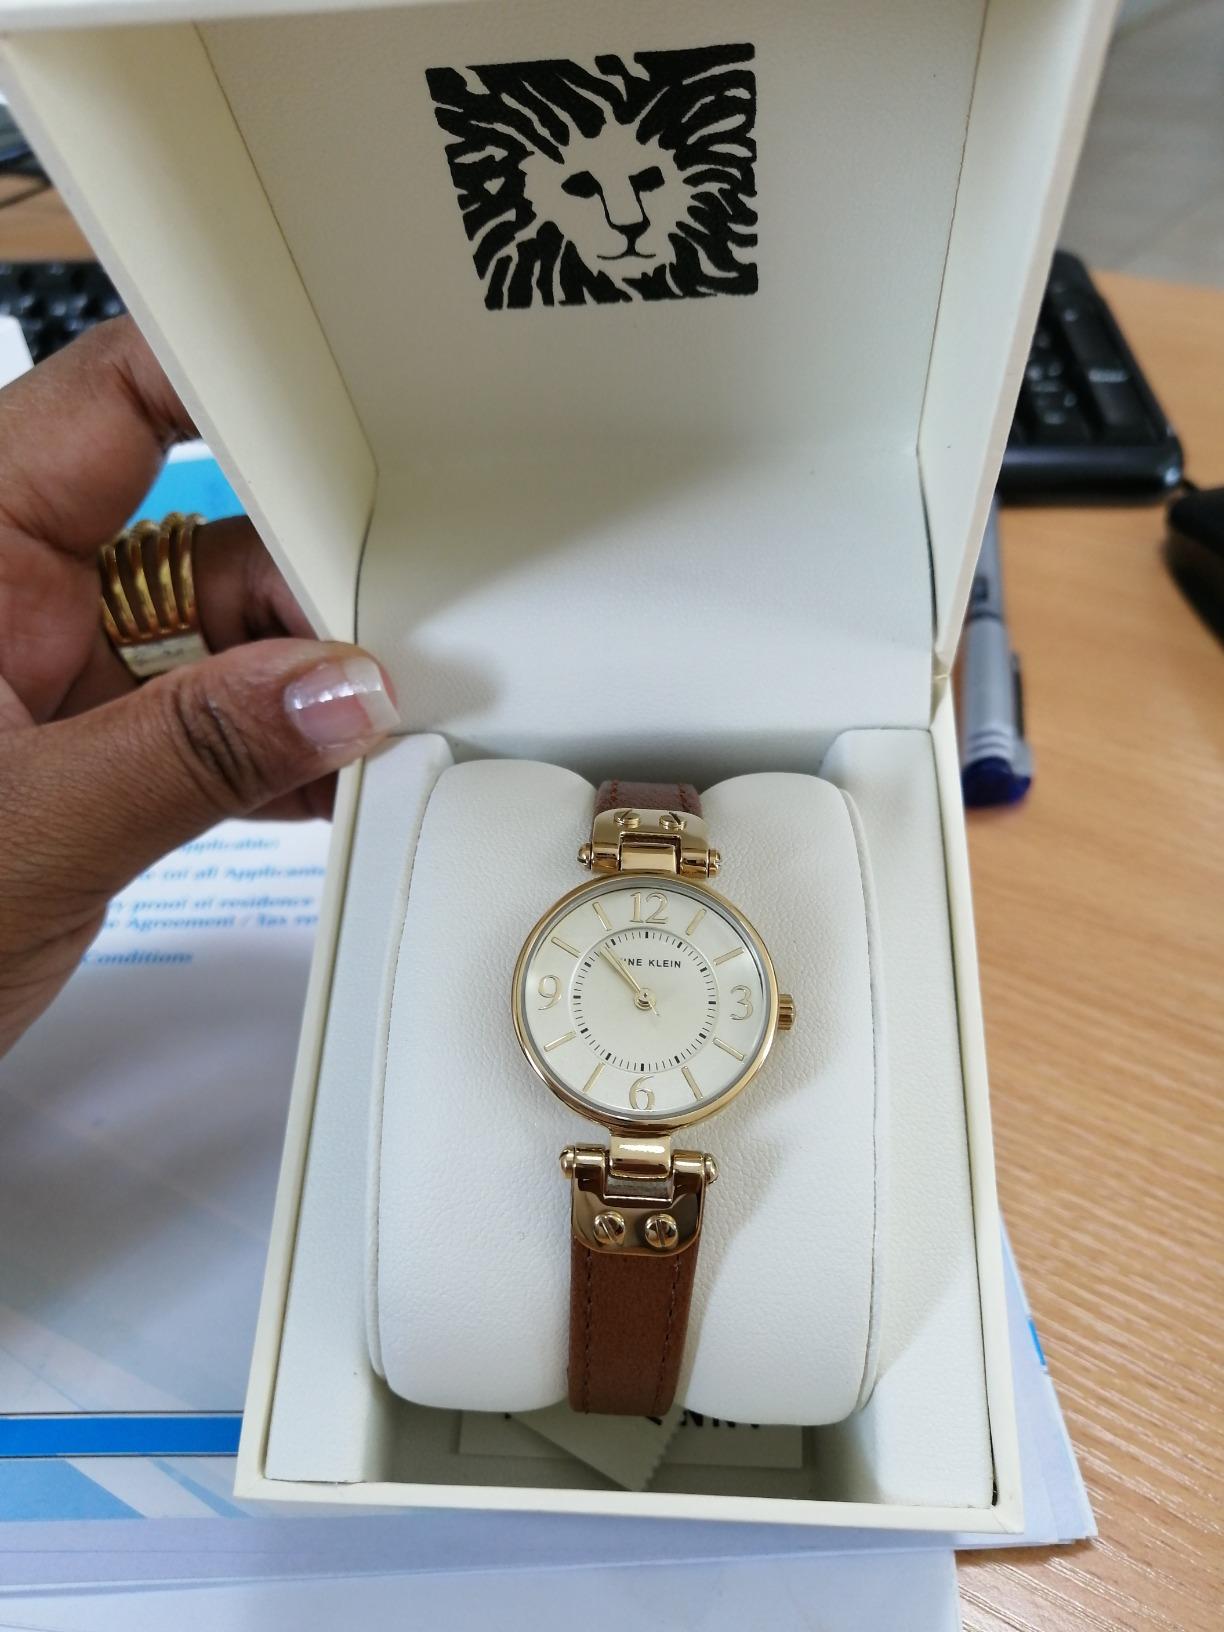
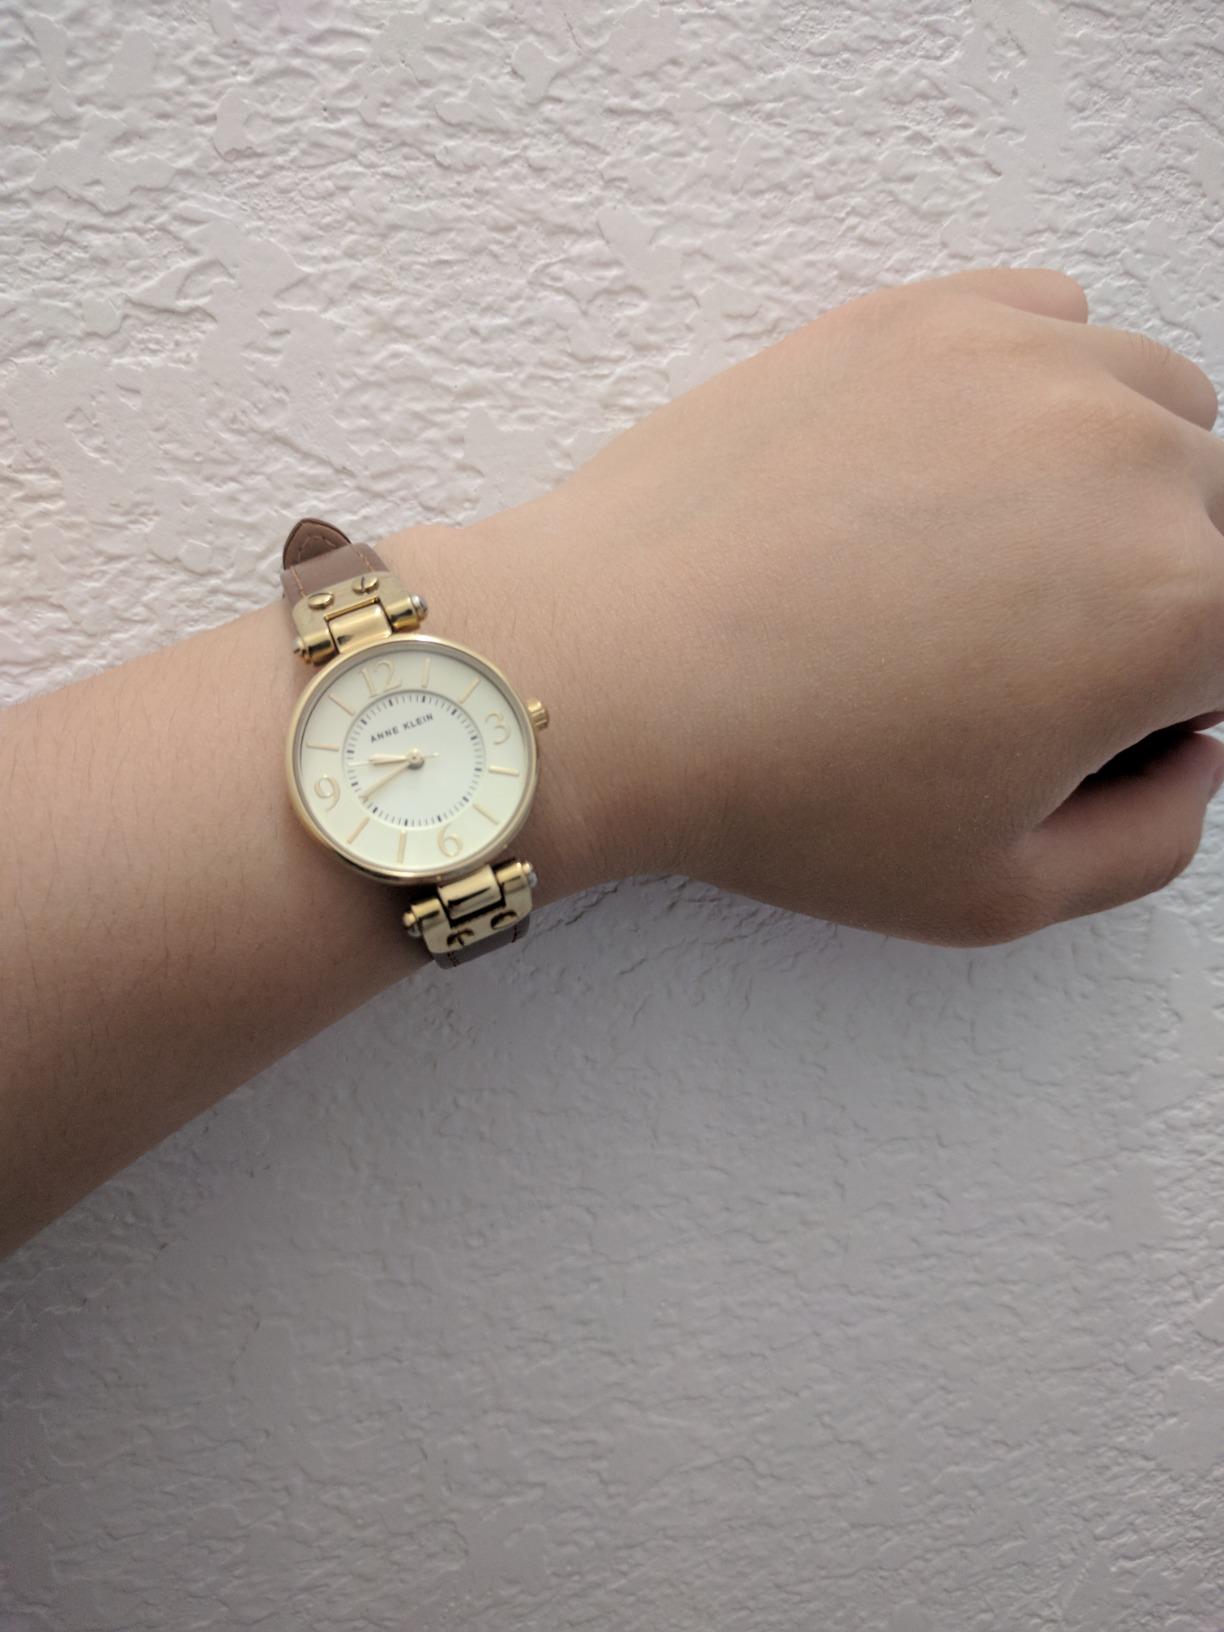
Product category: accessories_watch
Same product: yes